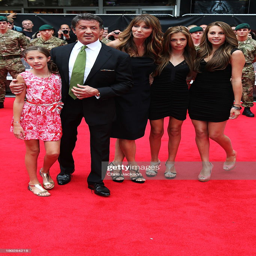
actor , actor and daughters attend film premiere .